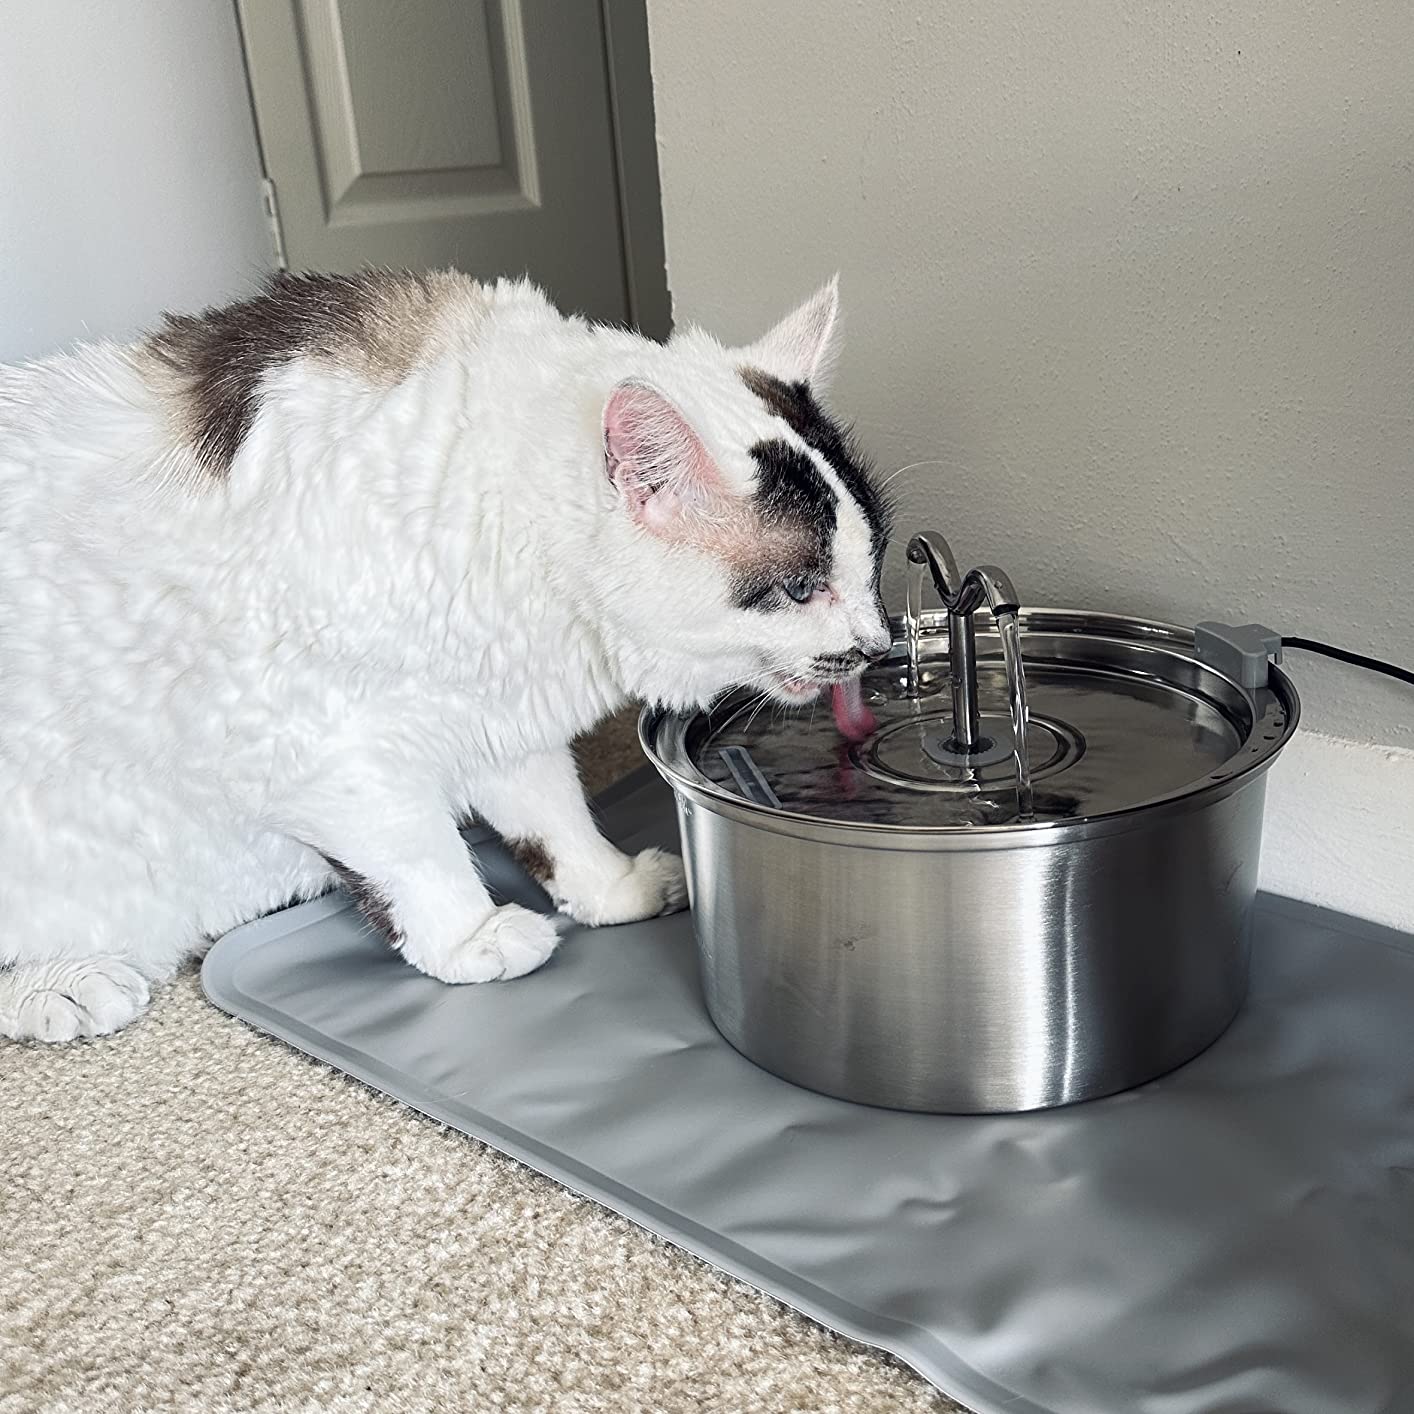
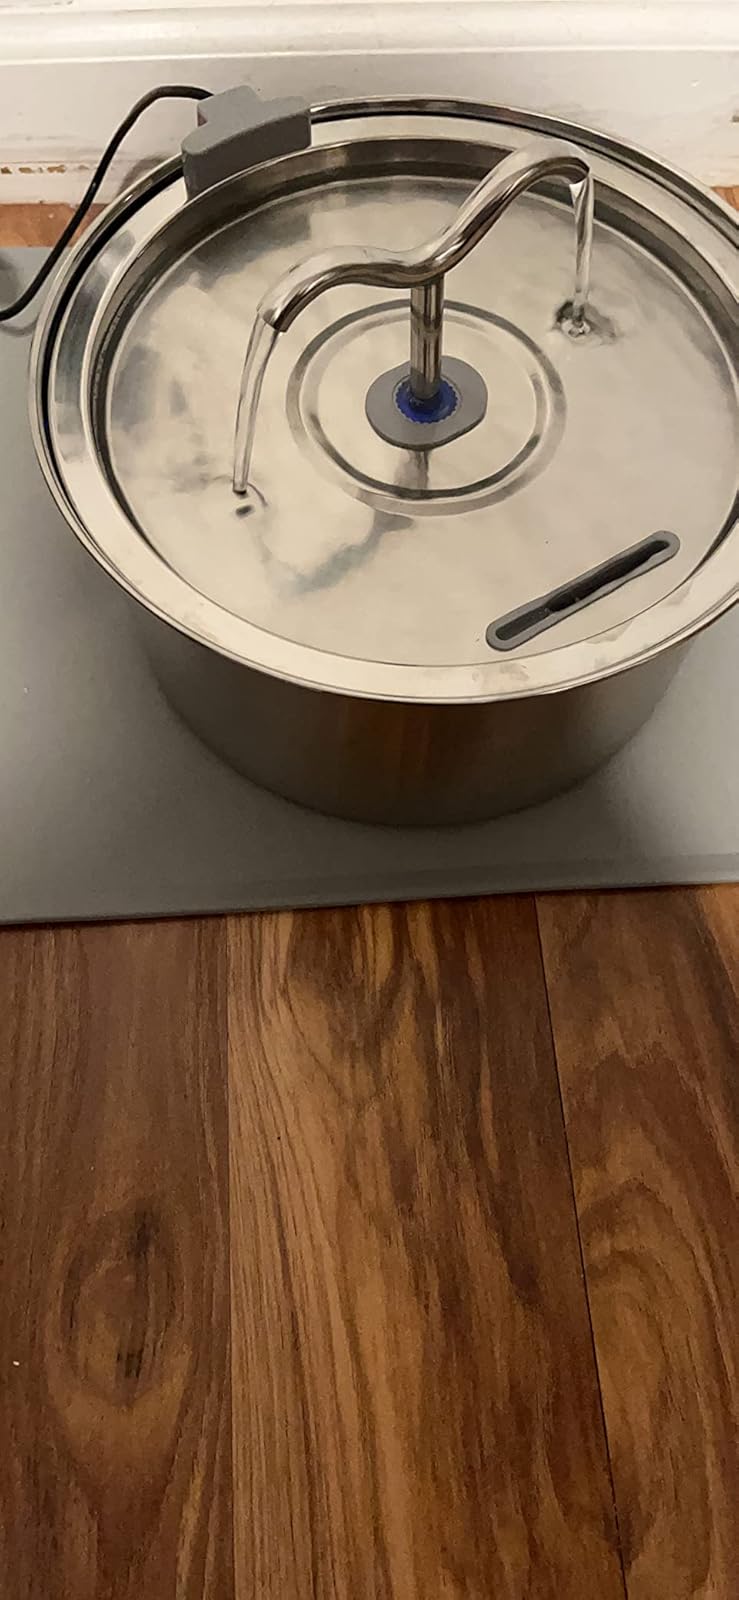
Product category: items_bowl
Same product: yes